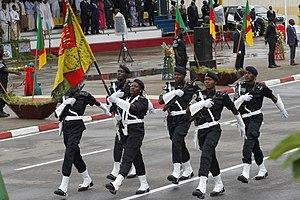
défilé de la police camerounaise lors de la fête nationale du Cameroun la 20 mai 2016 à Douala This is an image with the theme ""Africa on the Move or Transport"" from: Cameroon"
La police au Cameroun relève de la Délégation générale à la Sûreté nationale créée en 1996.